Ray Adams (singer)

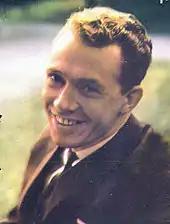
Ray Adams on EP-cover 1963

Ragnar Asbjørnsen (22 March 1931 – 4 August 2003), who recorded under the name Ray Adams, was a Norwegian singer. He had a number of hit songs in Norway and other European countries, starting with "Violetta" in 1961, which sold 300,000 copies in Europe. Other hit songs included "De tusen sjöars land", "Jag har bott vid en landsväg" and "Delilah".